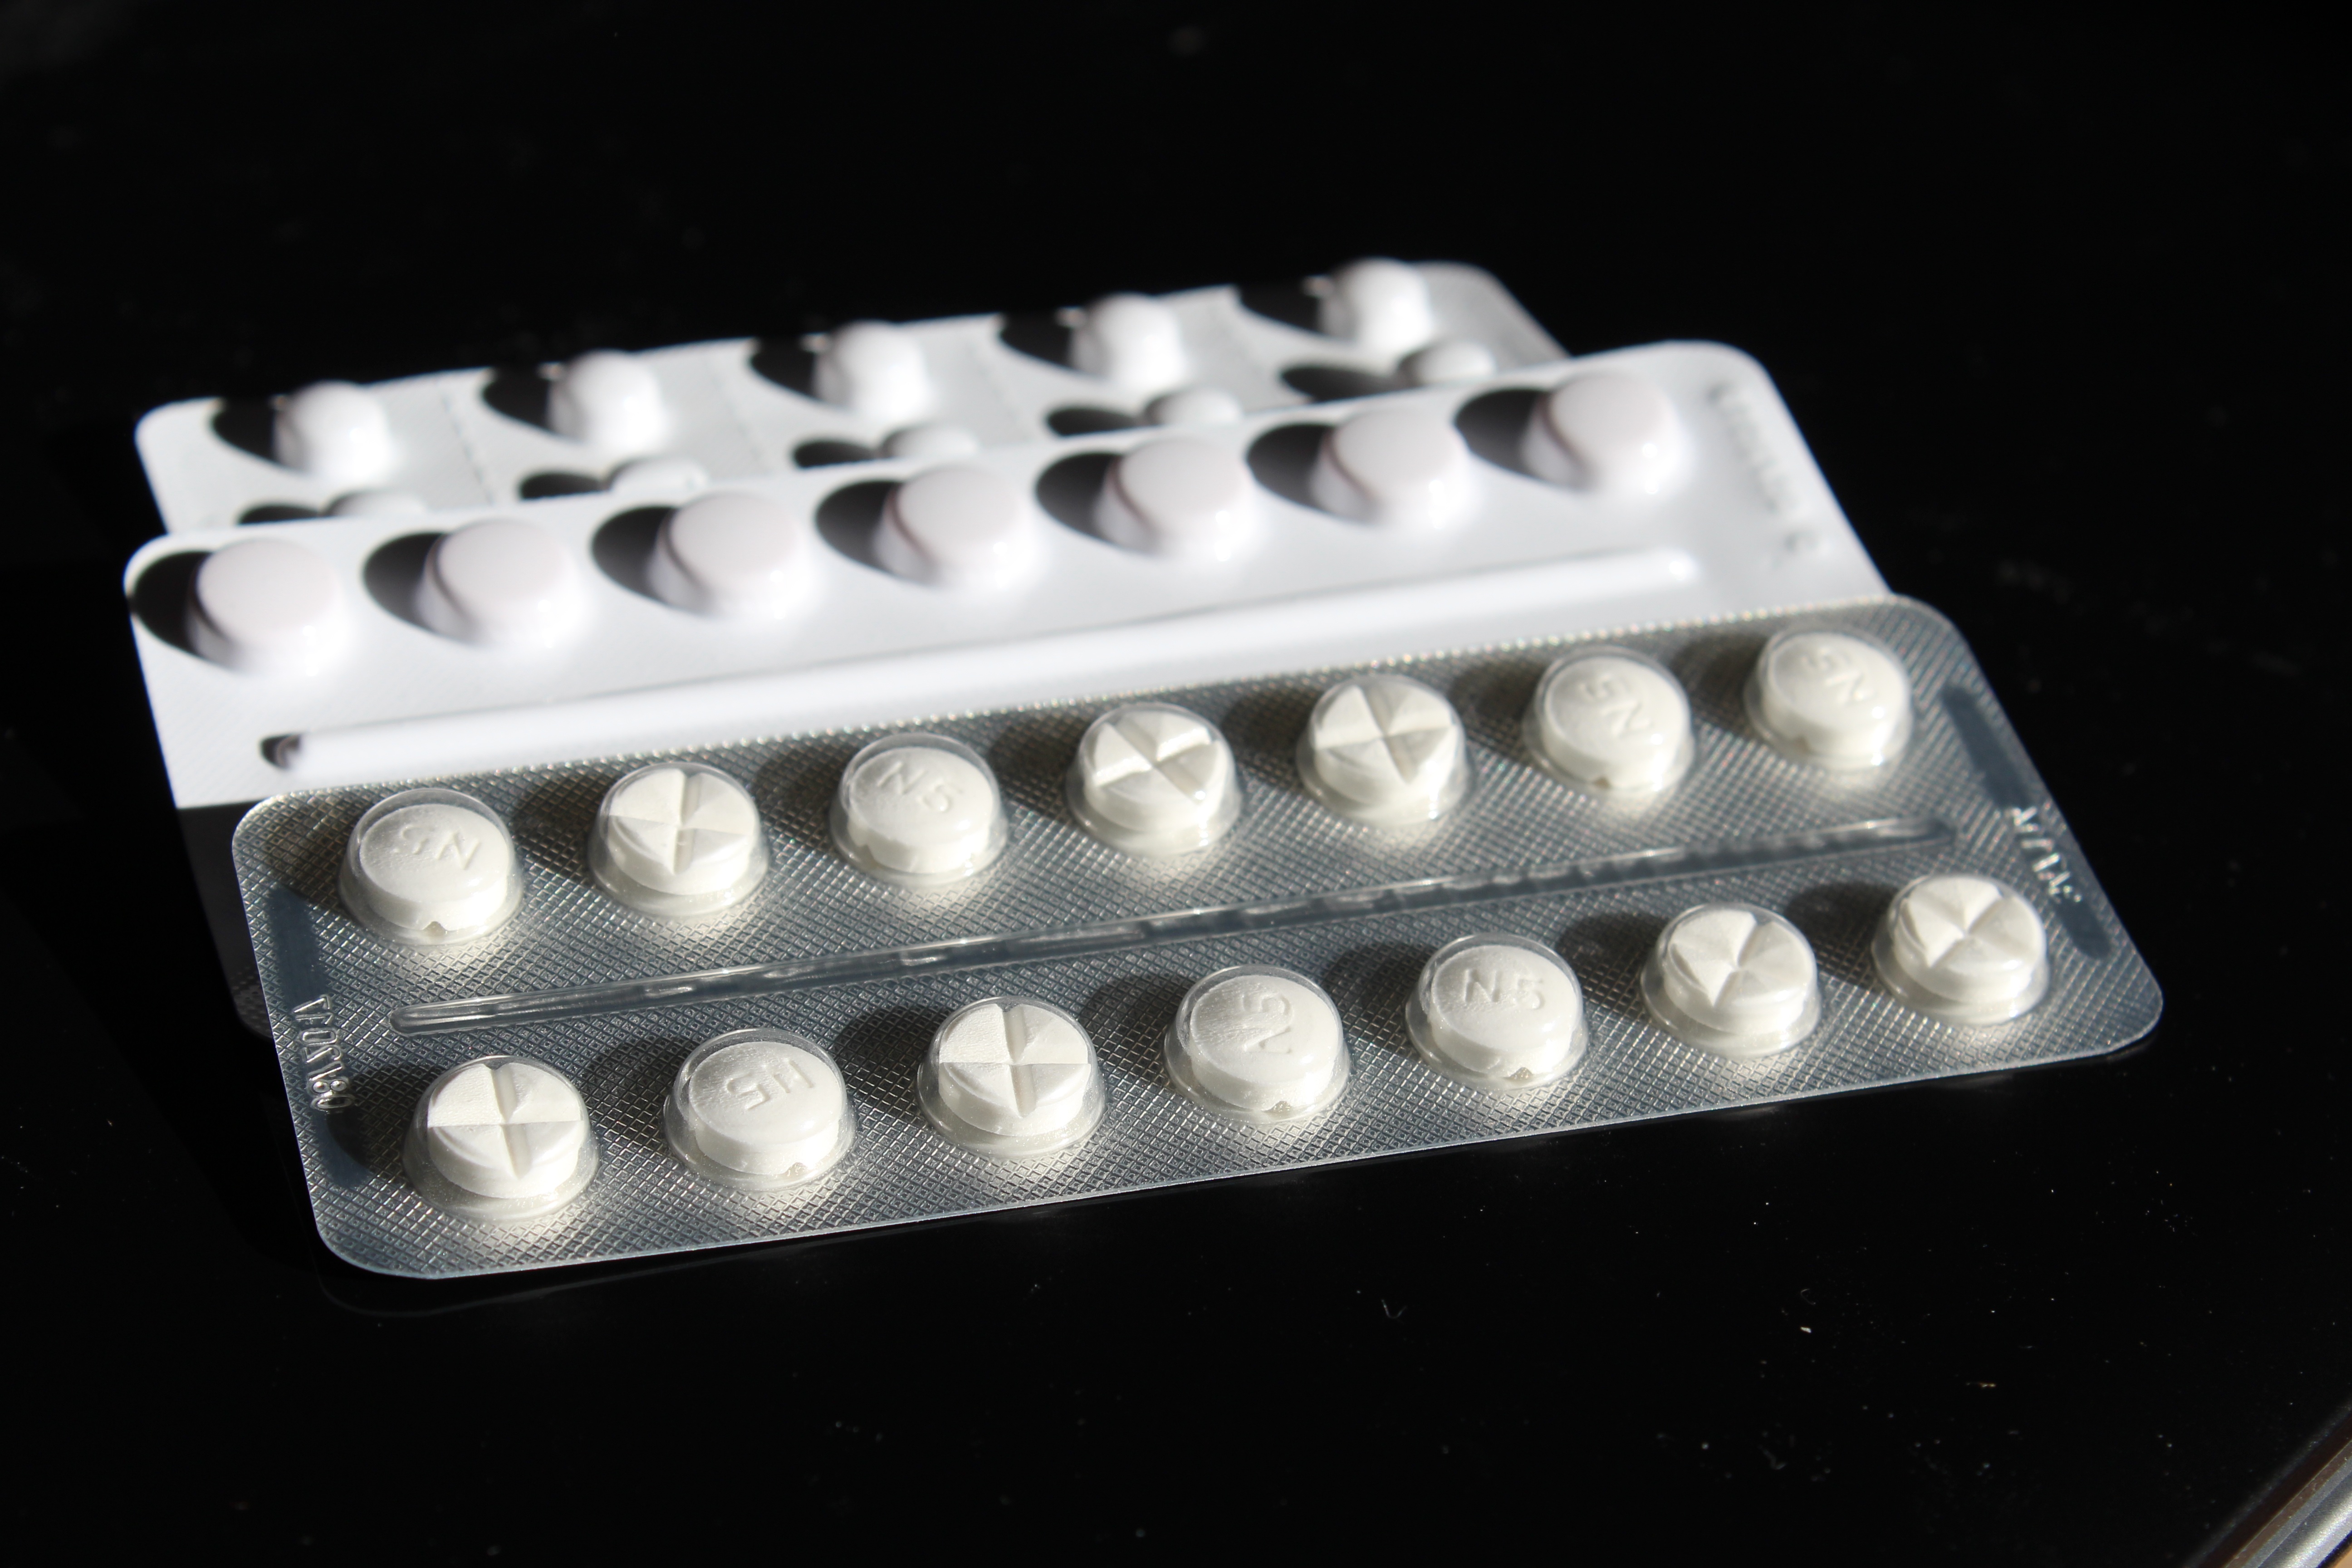
light, white, care, medicine, lighting, material, drug, pills, drugs, plastic wrap, medicines